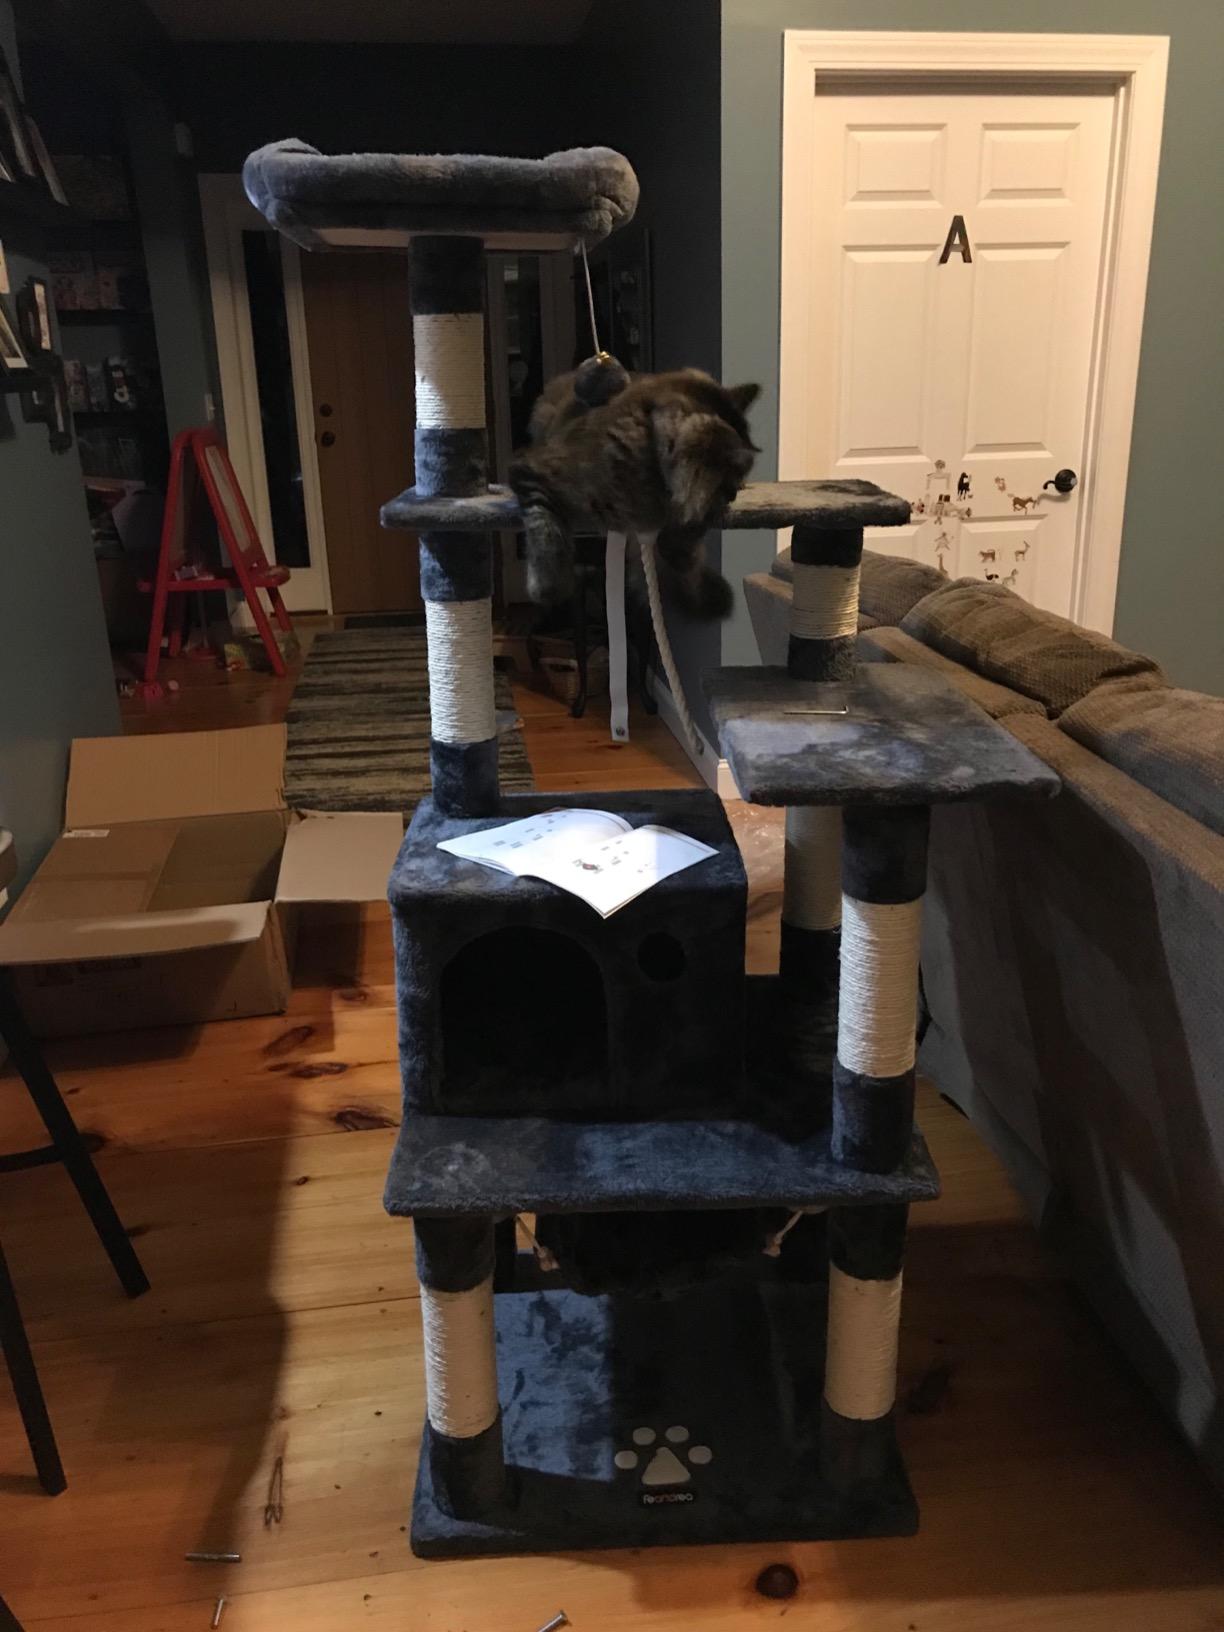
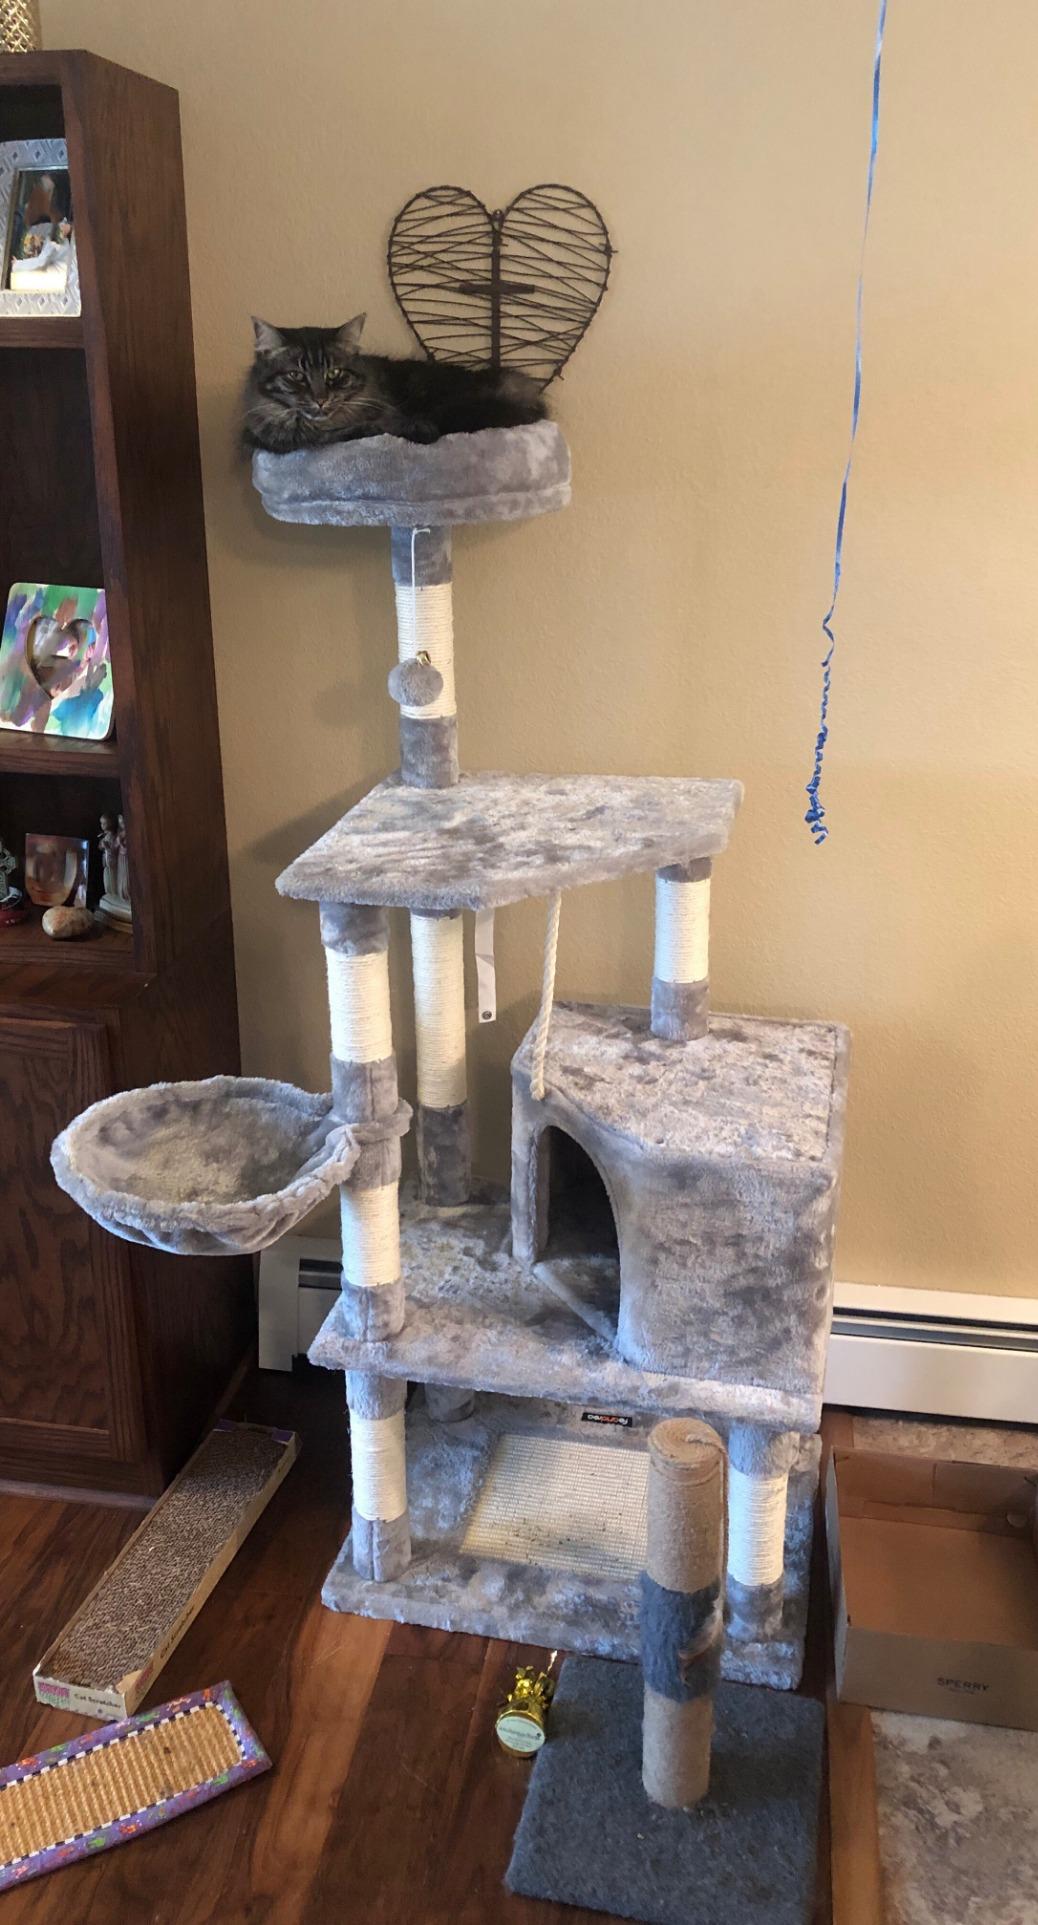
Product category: items_cat tree
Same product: no